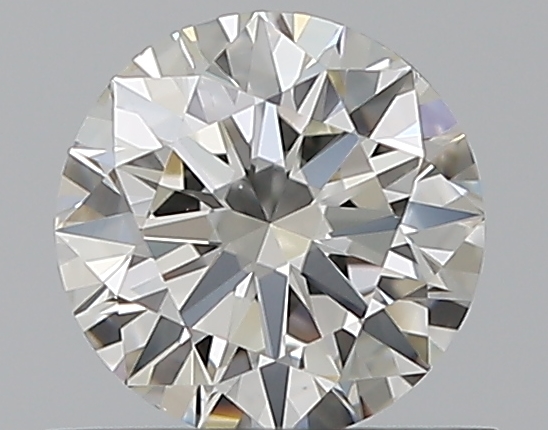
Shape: round
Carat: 0.5
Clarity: VS2
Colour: H
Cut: EX
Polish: EX
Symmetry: EX
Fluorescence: N
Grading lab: GIA
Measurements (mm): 5.1 x 5.14 x 3.1